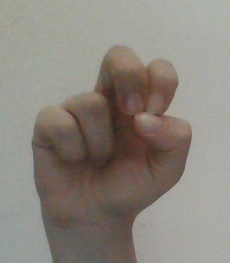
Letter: gaaf